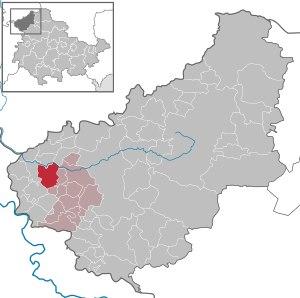
Birkenfelde est une commune allemande située dans l'arrondissement d'Eichsfeld en Thuringe.